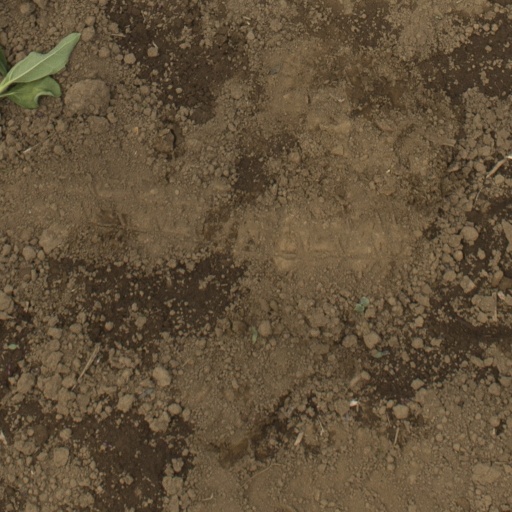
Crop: Jerusalem artichoke